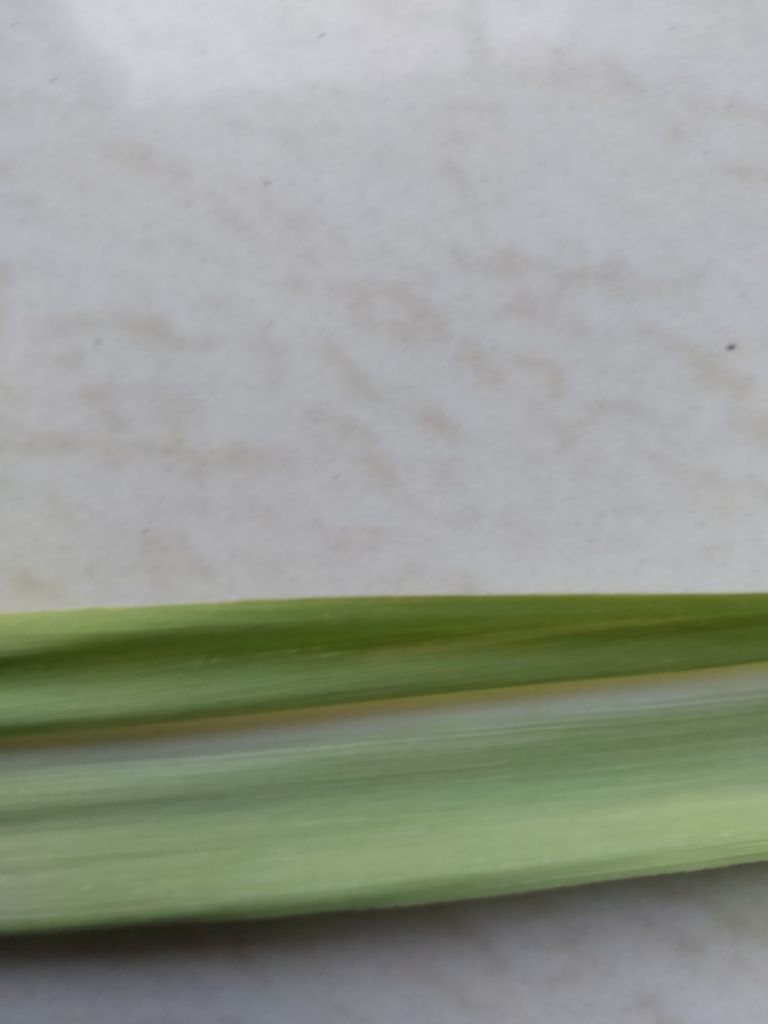
Label: Viral Disease